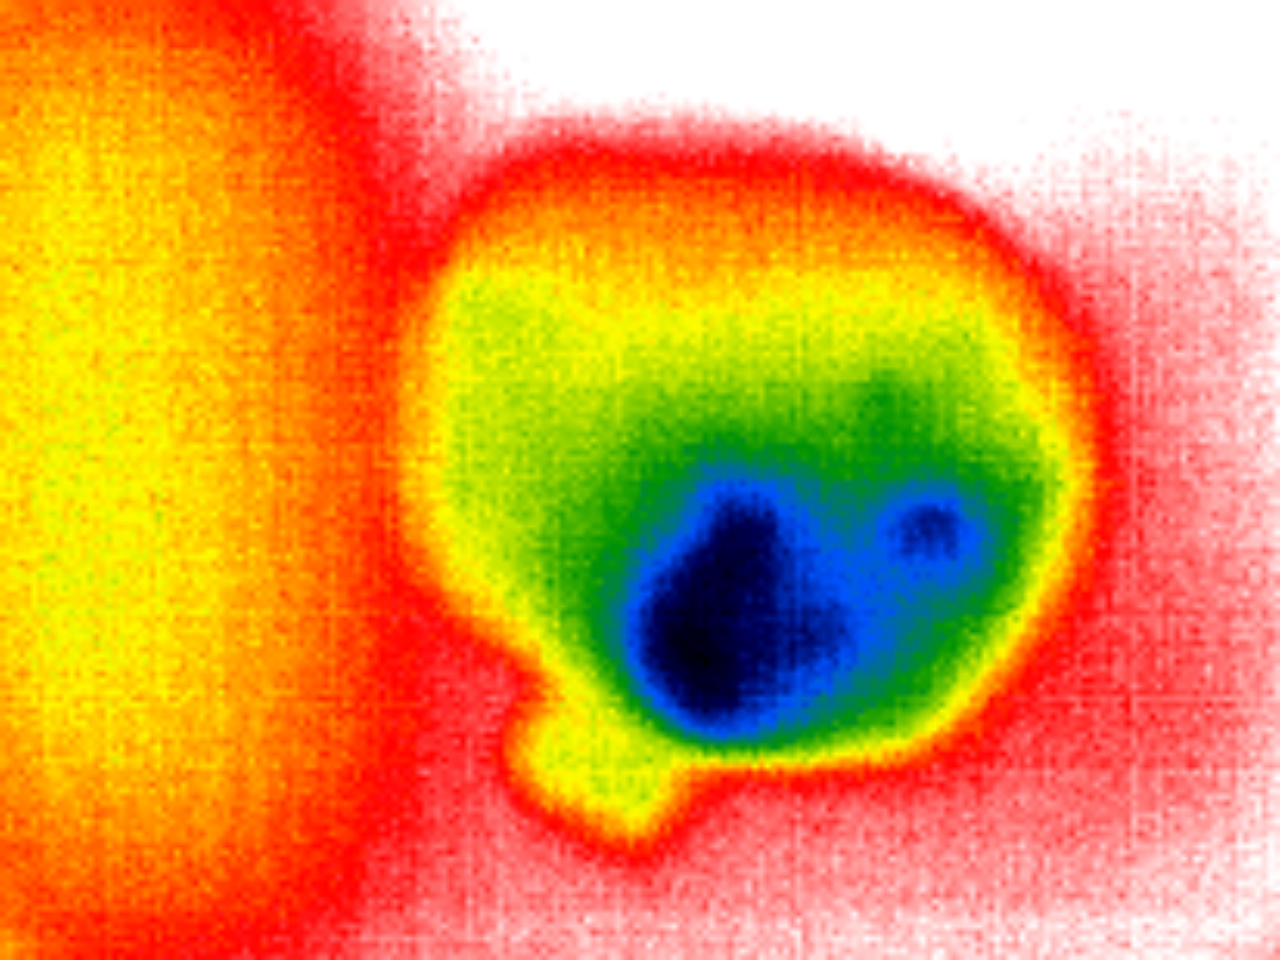
Label: Major Defect